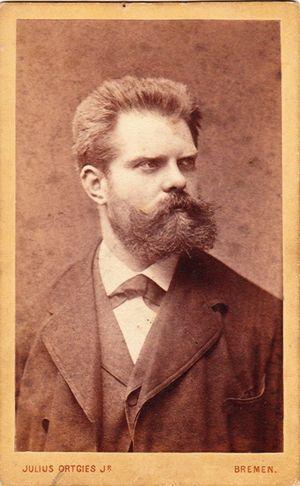
Julius Geertz, né le 21 avril 1837 et mort le 21 octobre 1902, est un artiste allemand de l'École de peinture de Düsseldorf.